LGBTQ rights in Azerbaijan

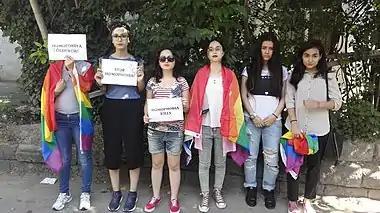
Young people commemorate victims of the Orlando nightclub shooting in front of the U.S. Embassy in Baku on 14 June 2016.

Azerbaijan is largely a secular country with one of the least practicing majority-Muslim populations. The reason behind homophobia is mostly due to the lack of knowledge about it, as well as due to the "old traditions". Families of homosexuals often cannot come to terms with the latter's sexuality, especially in rural areas. Coming out often results in violence or ostracism by the family patriarchs or forced heterosexual marriage.